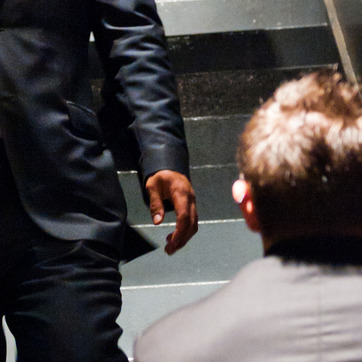
Material: skin